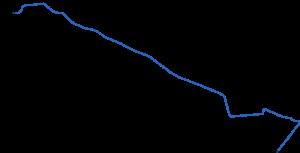
La ligne 1 du tramway d'Île-de-France, plus simplement nommée T1, est une ligne du tramway d'Île-de-France exploitée par la Régie autonome des transports parisiens qui est mise en service en 1992 entre Bobigny et Saint-Denis, marquant le grand retour de ce mode de transport dans la région Île-de-France après trente-cinq ans d'absence.